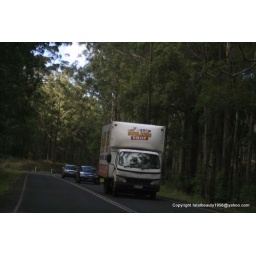
truck and cars in the forest and road trees